Kolkata Book Fair

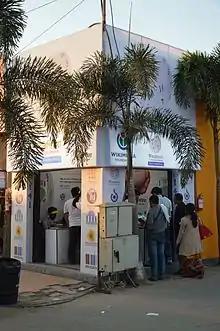
The Stall of Wikipedia first time in any bookfair for the first time worldwide.

The 45th International Kolkata Book fair held from 28 February to 13 March at Salt Lake, Central Park. Bangladesh is the theme country for Book Fair 2022. Mamata Banerjee, Chief Minister of West Bengal and Bangladesh State Minister for Cultural Affairs, K. M. Khalid inaugurated the fair. In this occasion Banerjee renamed the ground as "Boimela Prangon". The 45th Book fair was postponed from 2 years due to the COVID-19 pandemic.